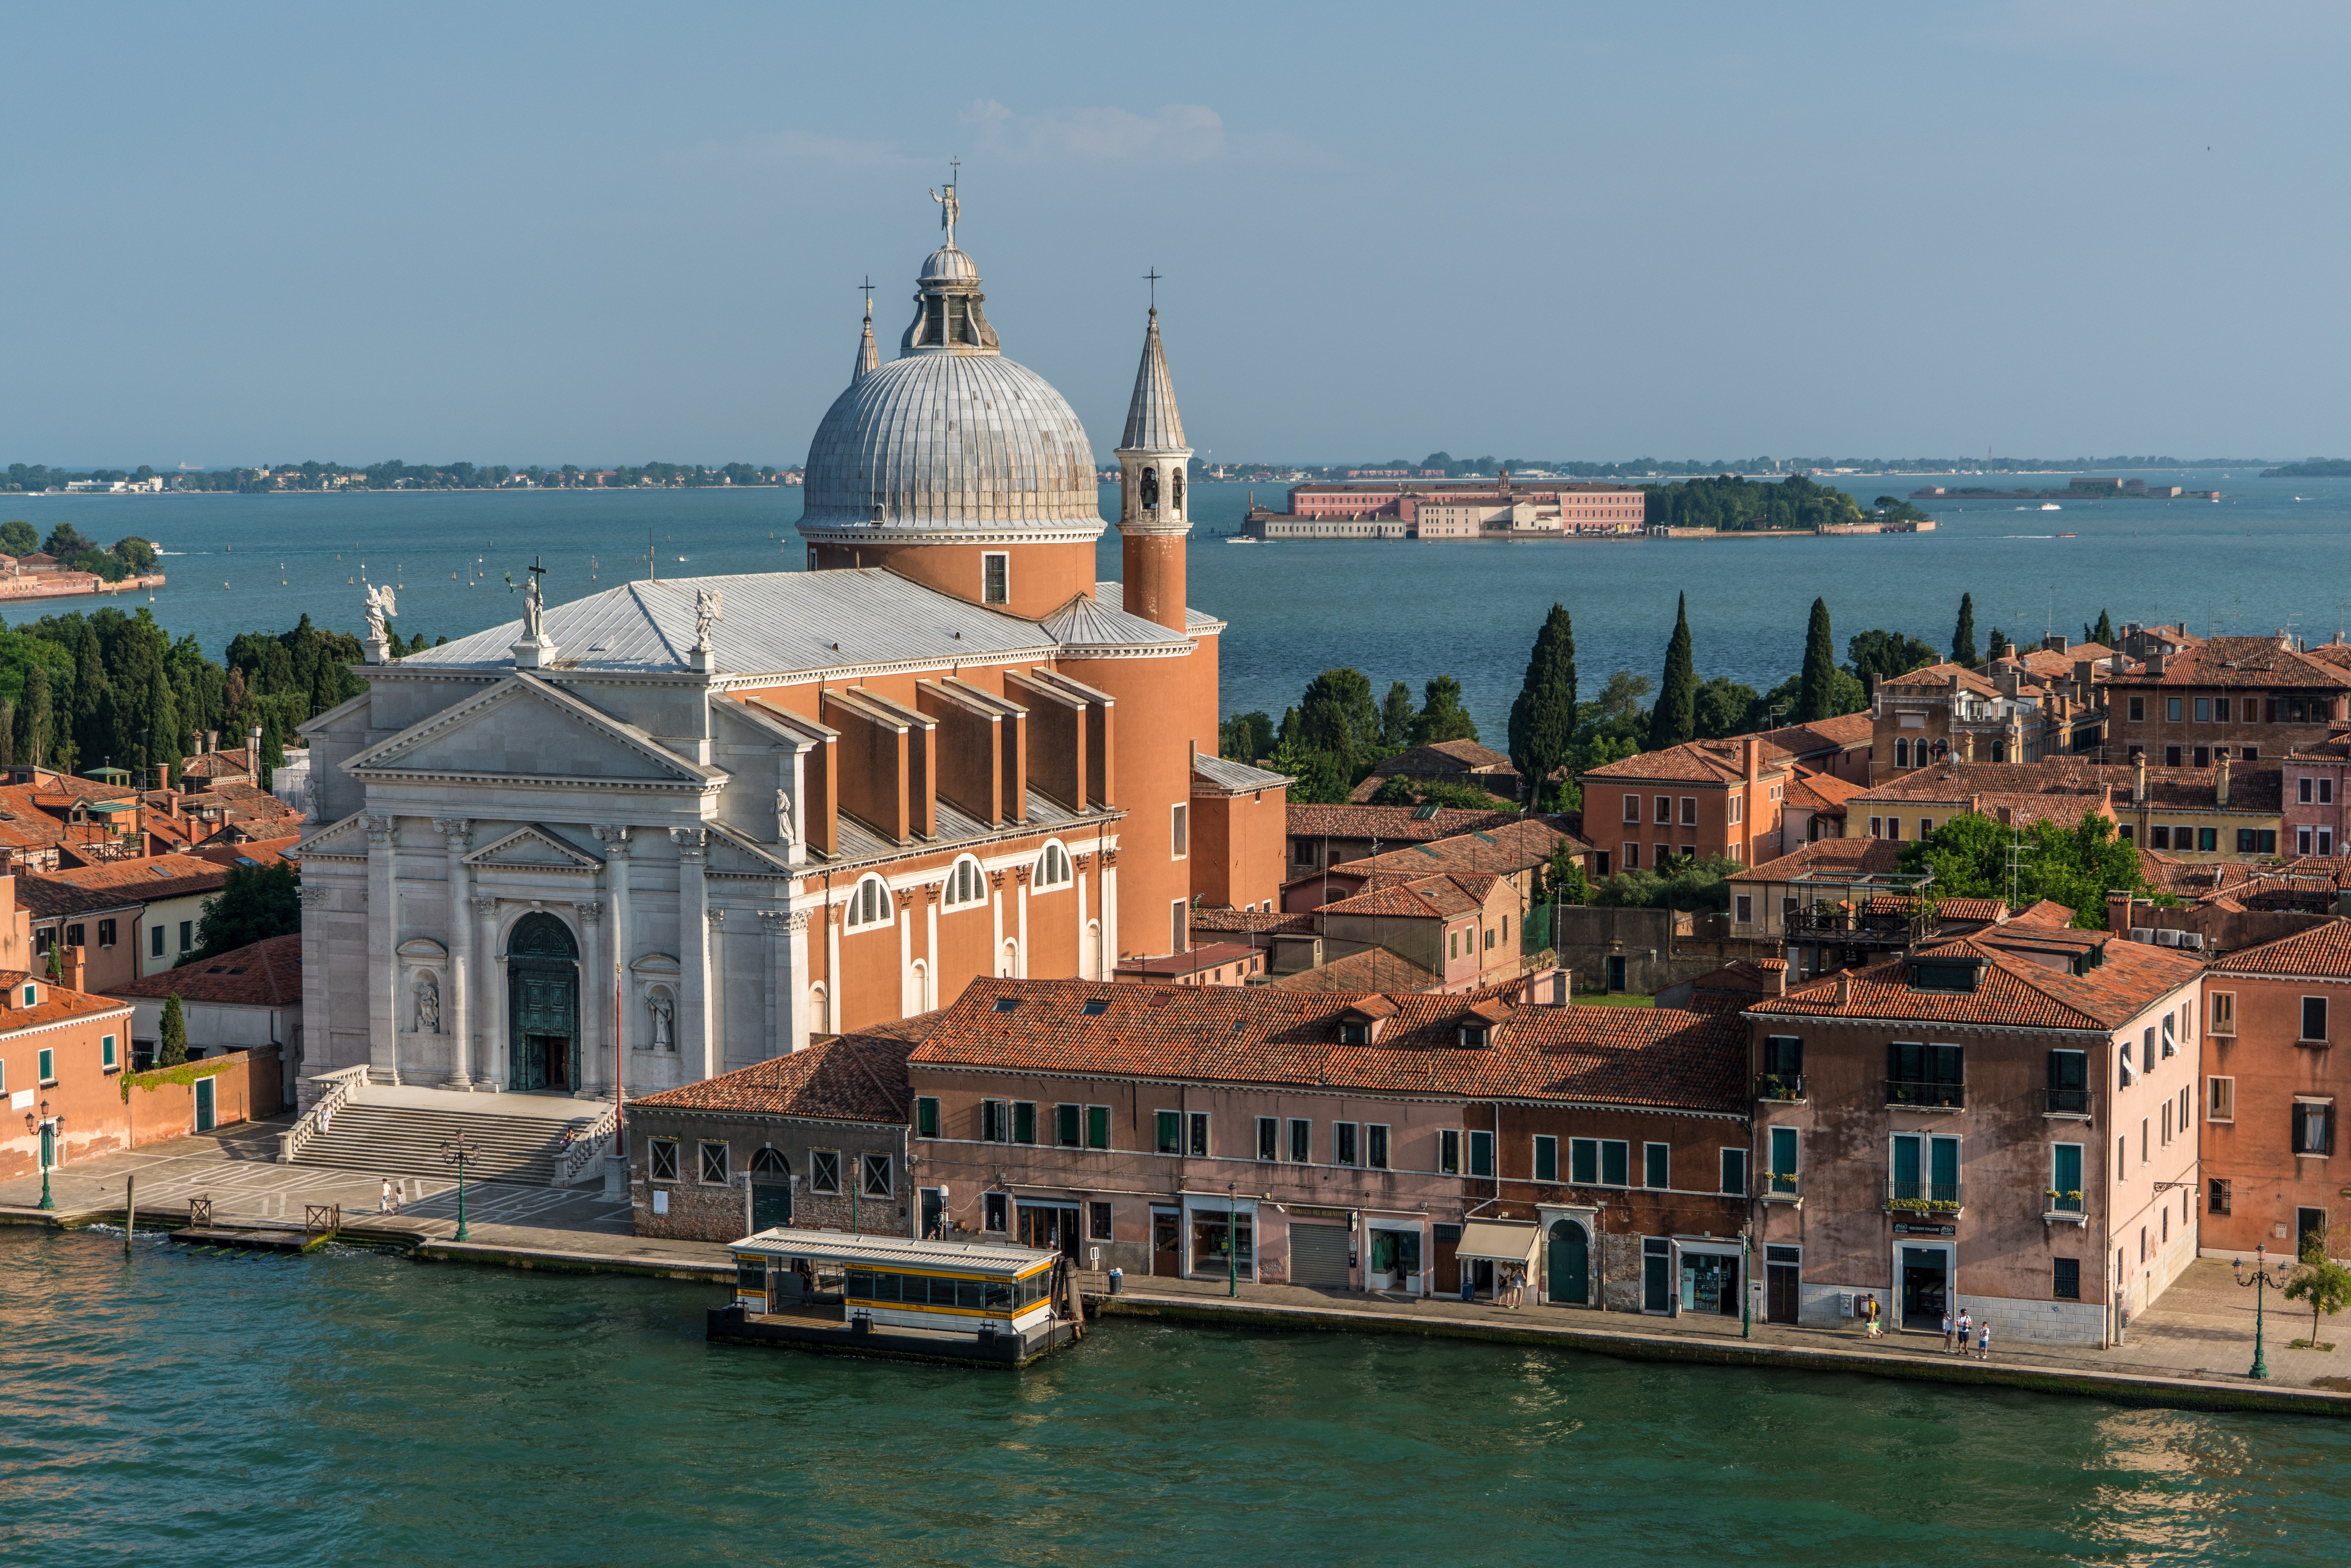
waterway, building, town, tourism, architecture, city, water transportation, basilica, boat, historic site, vehicle, vacation, tourist attraction